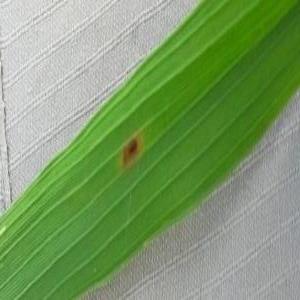
Disease: Brownspot